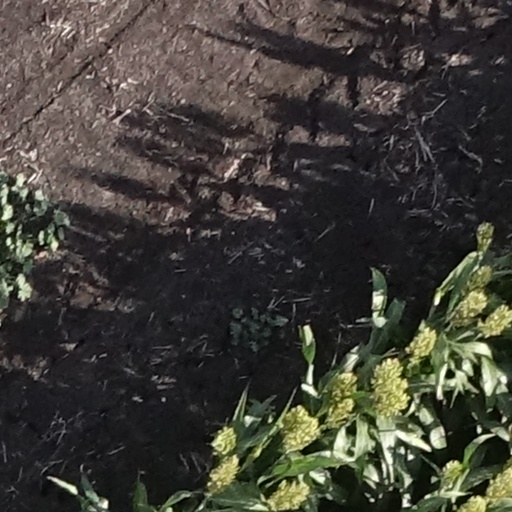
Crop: sorghum